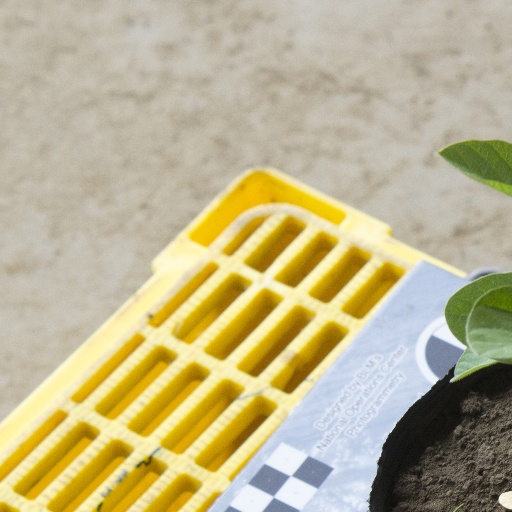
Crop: soybean